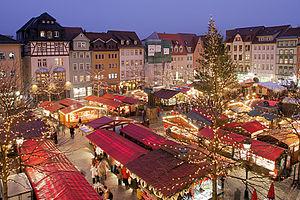
L'Avent est la période qui couvre quelques semaines précédant Noël, quatre dans la tradition de l'Église latine. Depuis l'instauration de ce temps liturgique, par analogie au Quadragésime du Carême, par le pape Grégoire le Grand, l'Avent représente la période où l'on se prépare à la venue du Christ, c'est-à-dire à sa naissance.